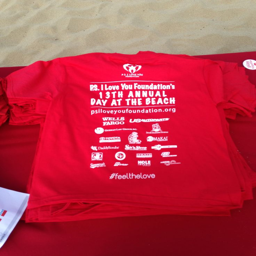
the t - shirts made for this event .